Lloyd Avery II

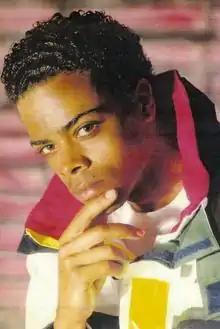

Lloyd Fernandez Avery II (June 21, 1969 – September 4, 2005) was an American actor. He appeared in John Singleton's Oscar-nominated film "Boyz n the Hood" (1991) as one of the Bloods who murdered high school football star Ricky Baker (played by Morris Chestnut) and was later killed by Doughboy (played by Ice Cube) in retaliation. In 2005, Avery was convicted of double homicide, and later killed in prison by his cellmate.